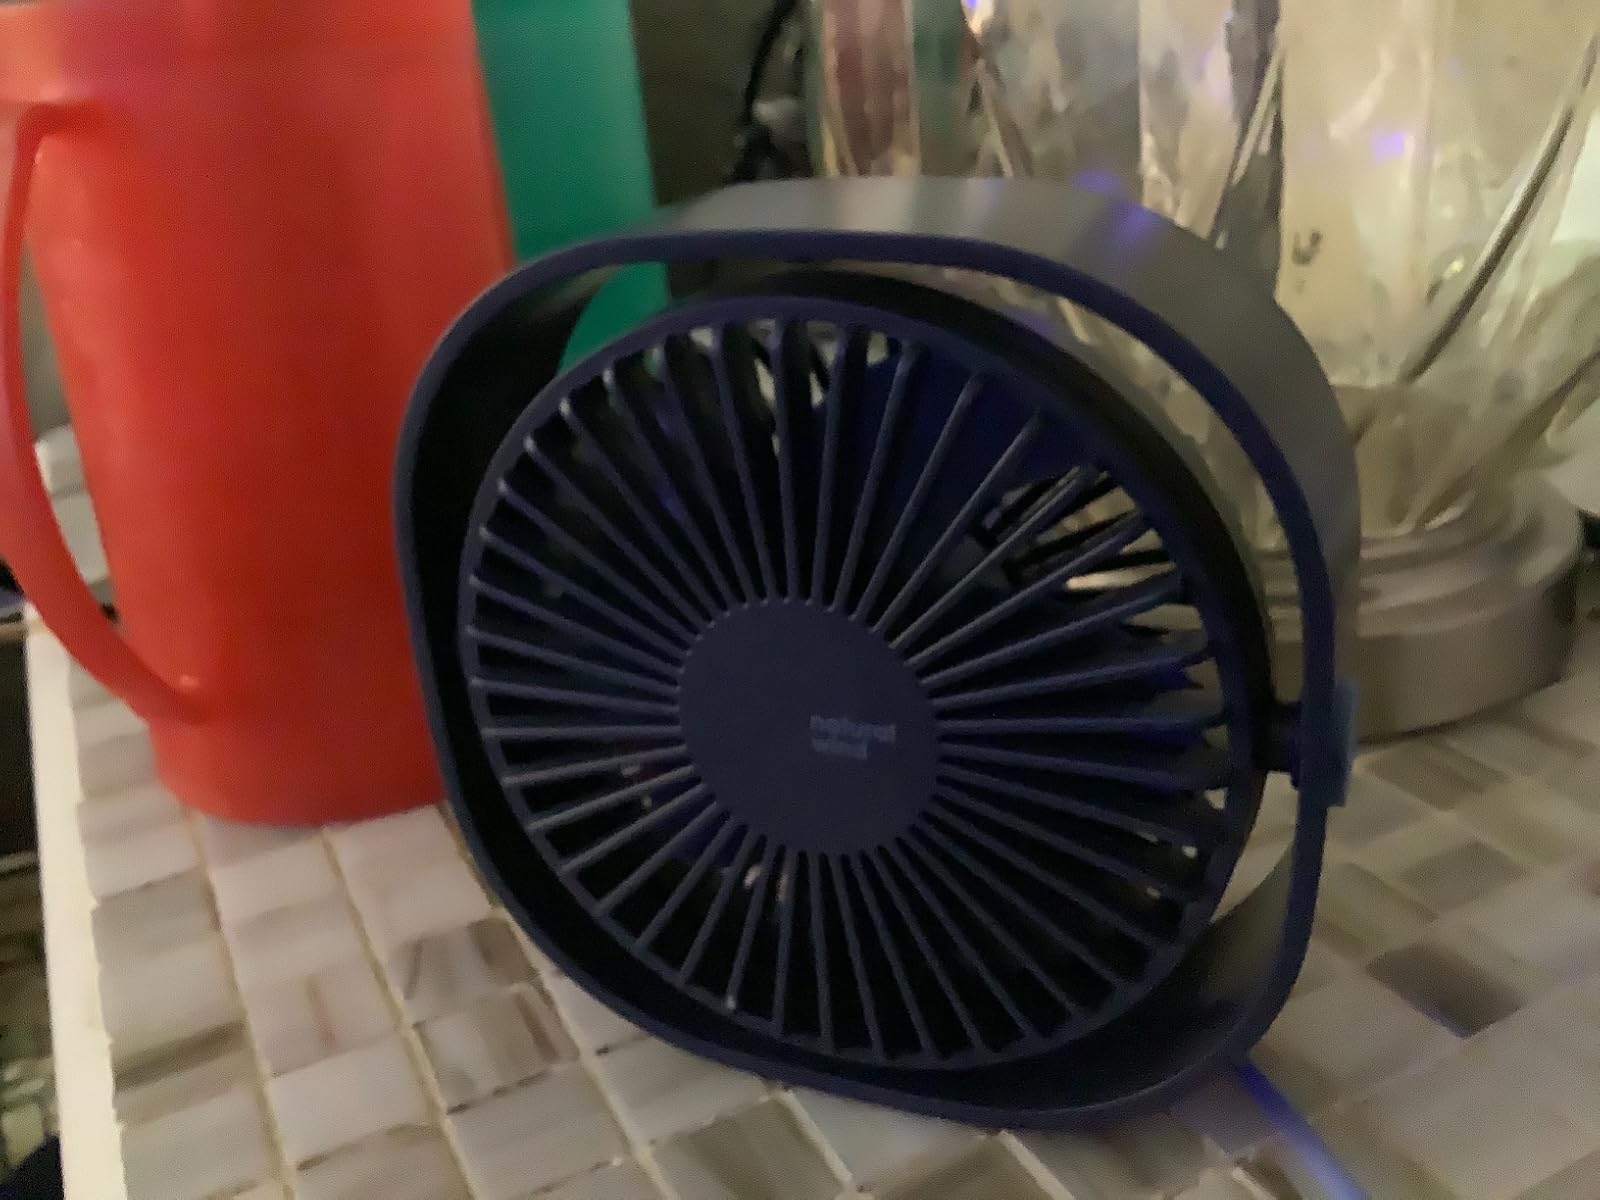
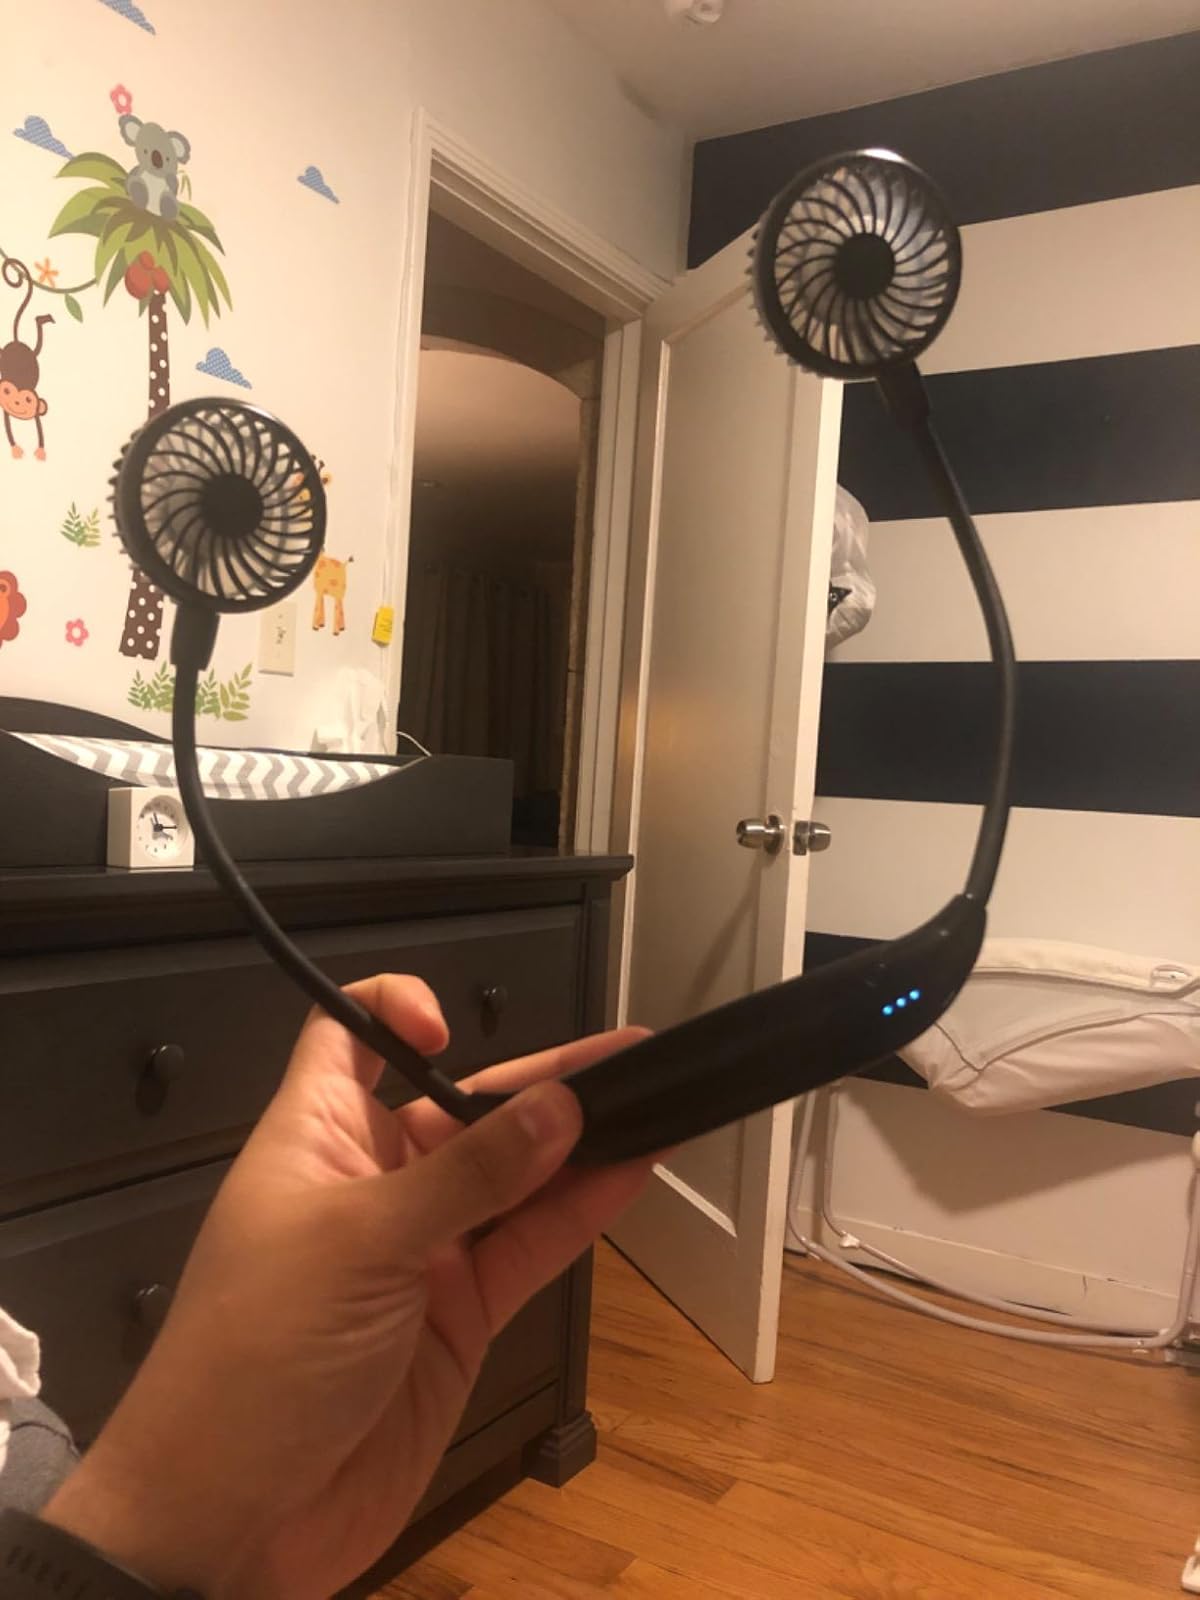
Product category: fan
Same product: no